The Price of Silence (book)

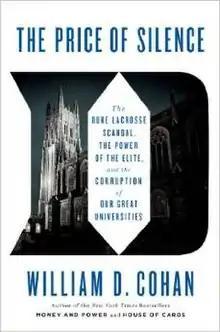
Cover, first edition

The Price of Silence: The Duke Lacrosse Scandal, the Power of the Elite, and the Corruption of Our Great Universities is a nonfiction book about the Duke lacrosse case by William D. Cohan. It was published on April 8, 2014, by Scribner.